Makuuchi

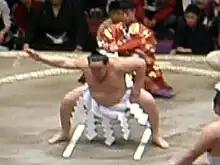
68th "yokozuna" Asashoryū's Unryū-style "Yokozuna Dohyō-iri"

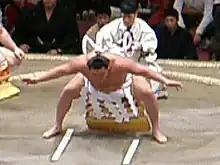
69th "yokozuna" Hakuhō's Shiranui-style "Yokozuna Dohyō-iri"

The formal establishment of the rank from Tanikaze's time appears to have in part come from a desire to let the very best have a separate ring entry ceremony ("dohyō-iri") from the remaining top division wrestlers. The "dohyō-iri" is a ceremonial presentation of all the top-division wrestlers that is held before the competitive bouts of the day. The normal ceremony for top-division wrestlers is to be introduced and form a circle around the wrestling ring ("dohyō") wearing specially decorated heavy silk "aprons", called "keshō-mawashi". A brief symbolic "dance" is carried out before filing off to change into their fighting "mawashi" and prepare for their bouts.